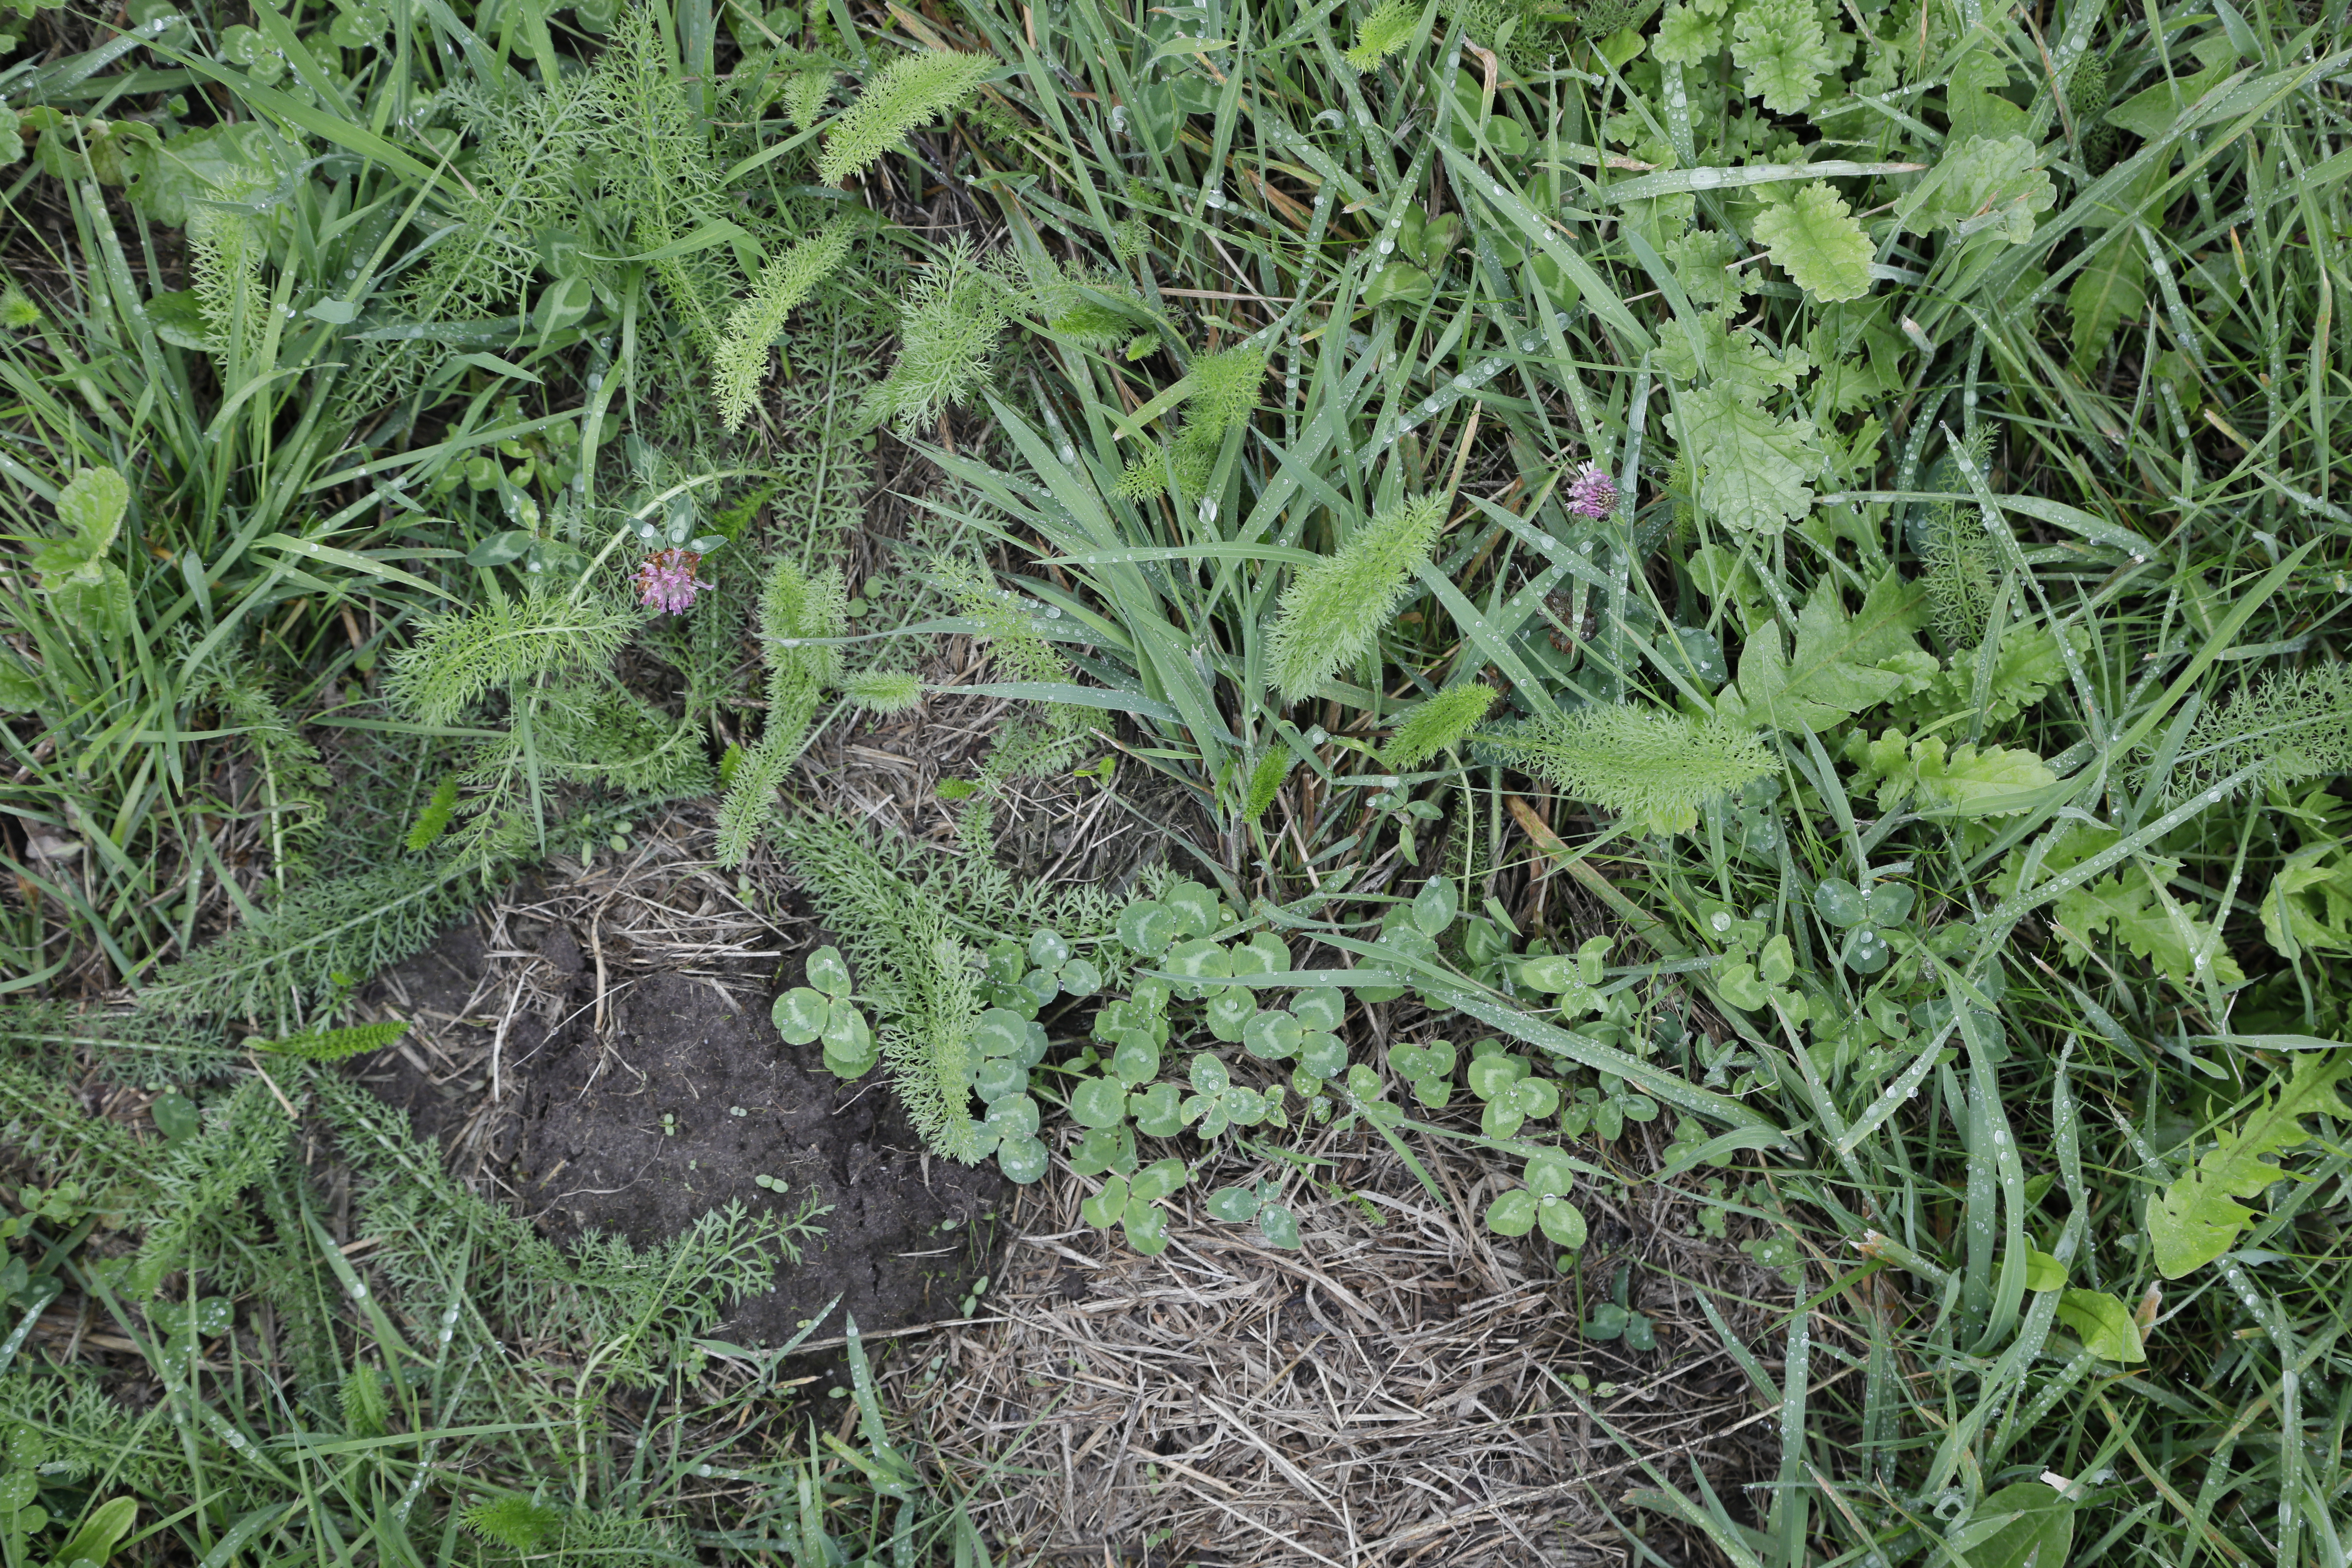
Plant species: Trifolium pratense